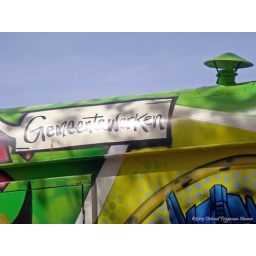
No. L23detail van een schildering op een bouwkeet van de Gemeente Rotterdamgezien in Hooglviet, Meeuwenplaatdetail of painting of a building shed